Karol Dobiaš

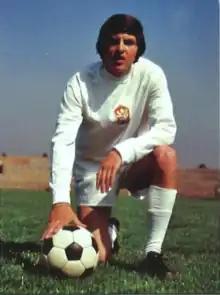
Dobiaš in 1970

Karol Dobiaš (born 18 December 1947) is a former Slovak football player and coach. During his career, he was a versatile player, mostly playing as either a defender or midfielder.